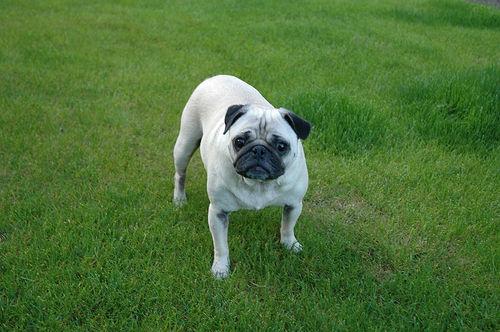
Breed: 798-n000130-pug